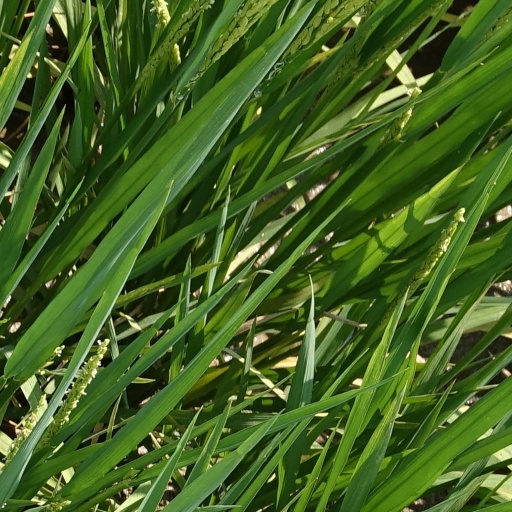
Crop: rice